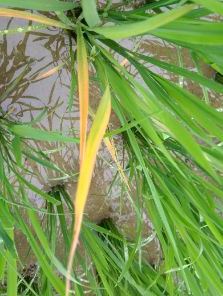
Disease: Tungro